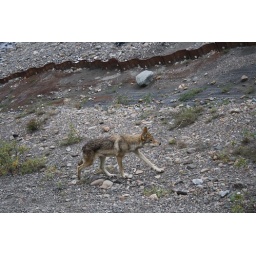
Denali- Wolf in river bed